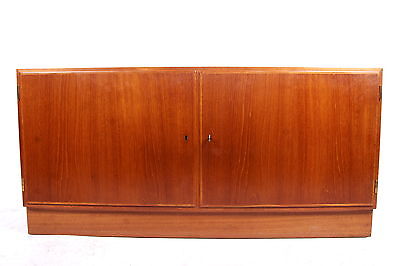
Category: cabinet